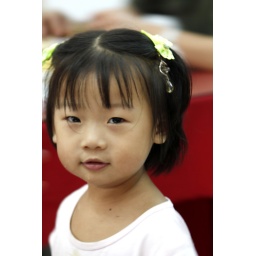
A cute girl in a family run restaurant. I love this shot although it blurs a little bit.